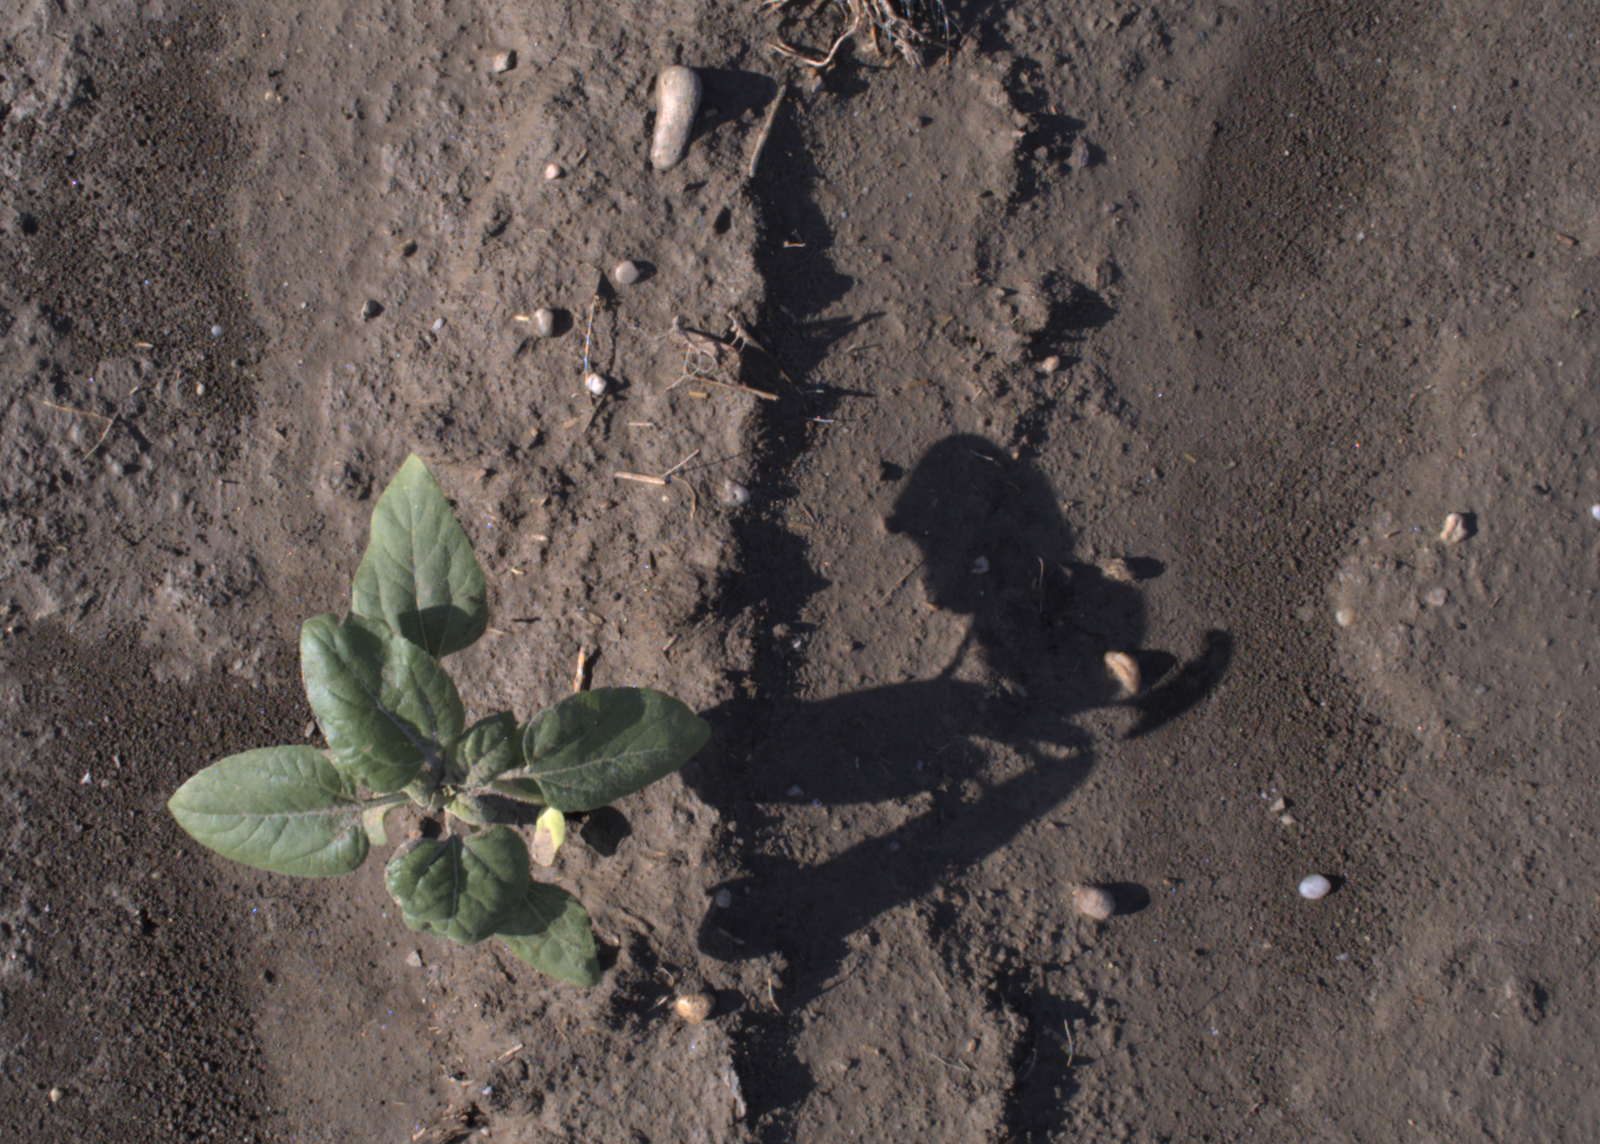
Capture date: 02.09.2020 09:09:33
Weather: sunny
Wind: medium
Seeding date: 21.07.2020
Plant canopy height (mm): 910